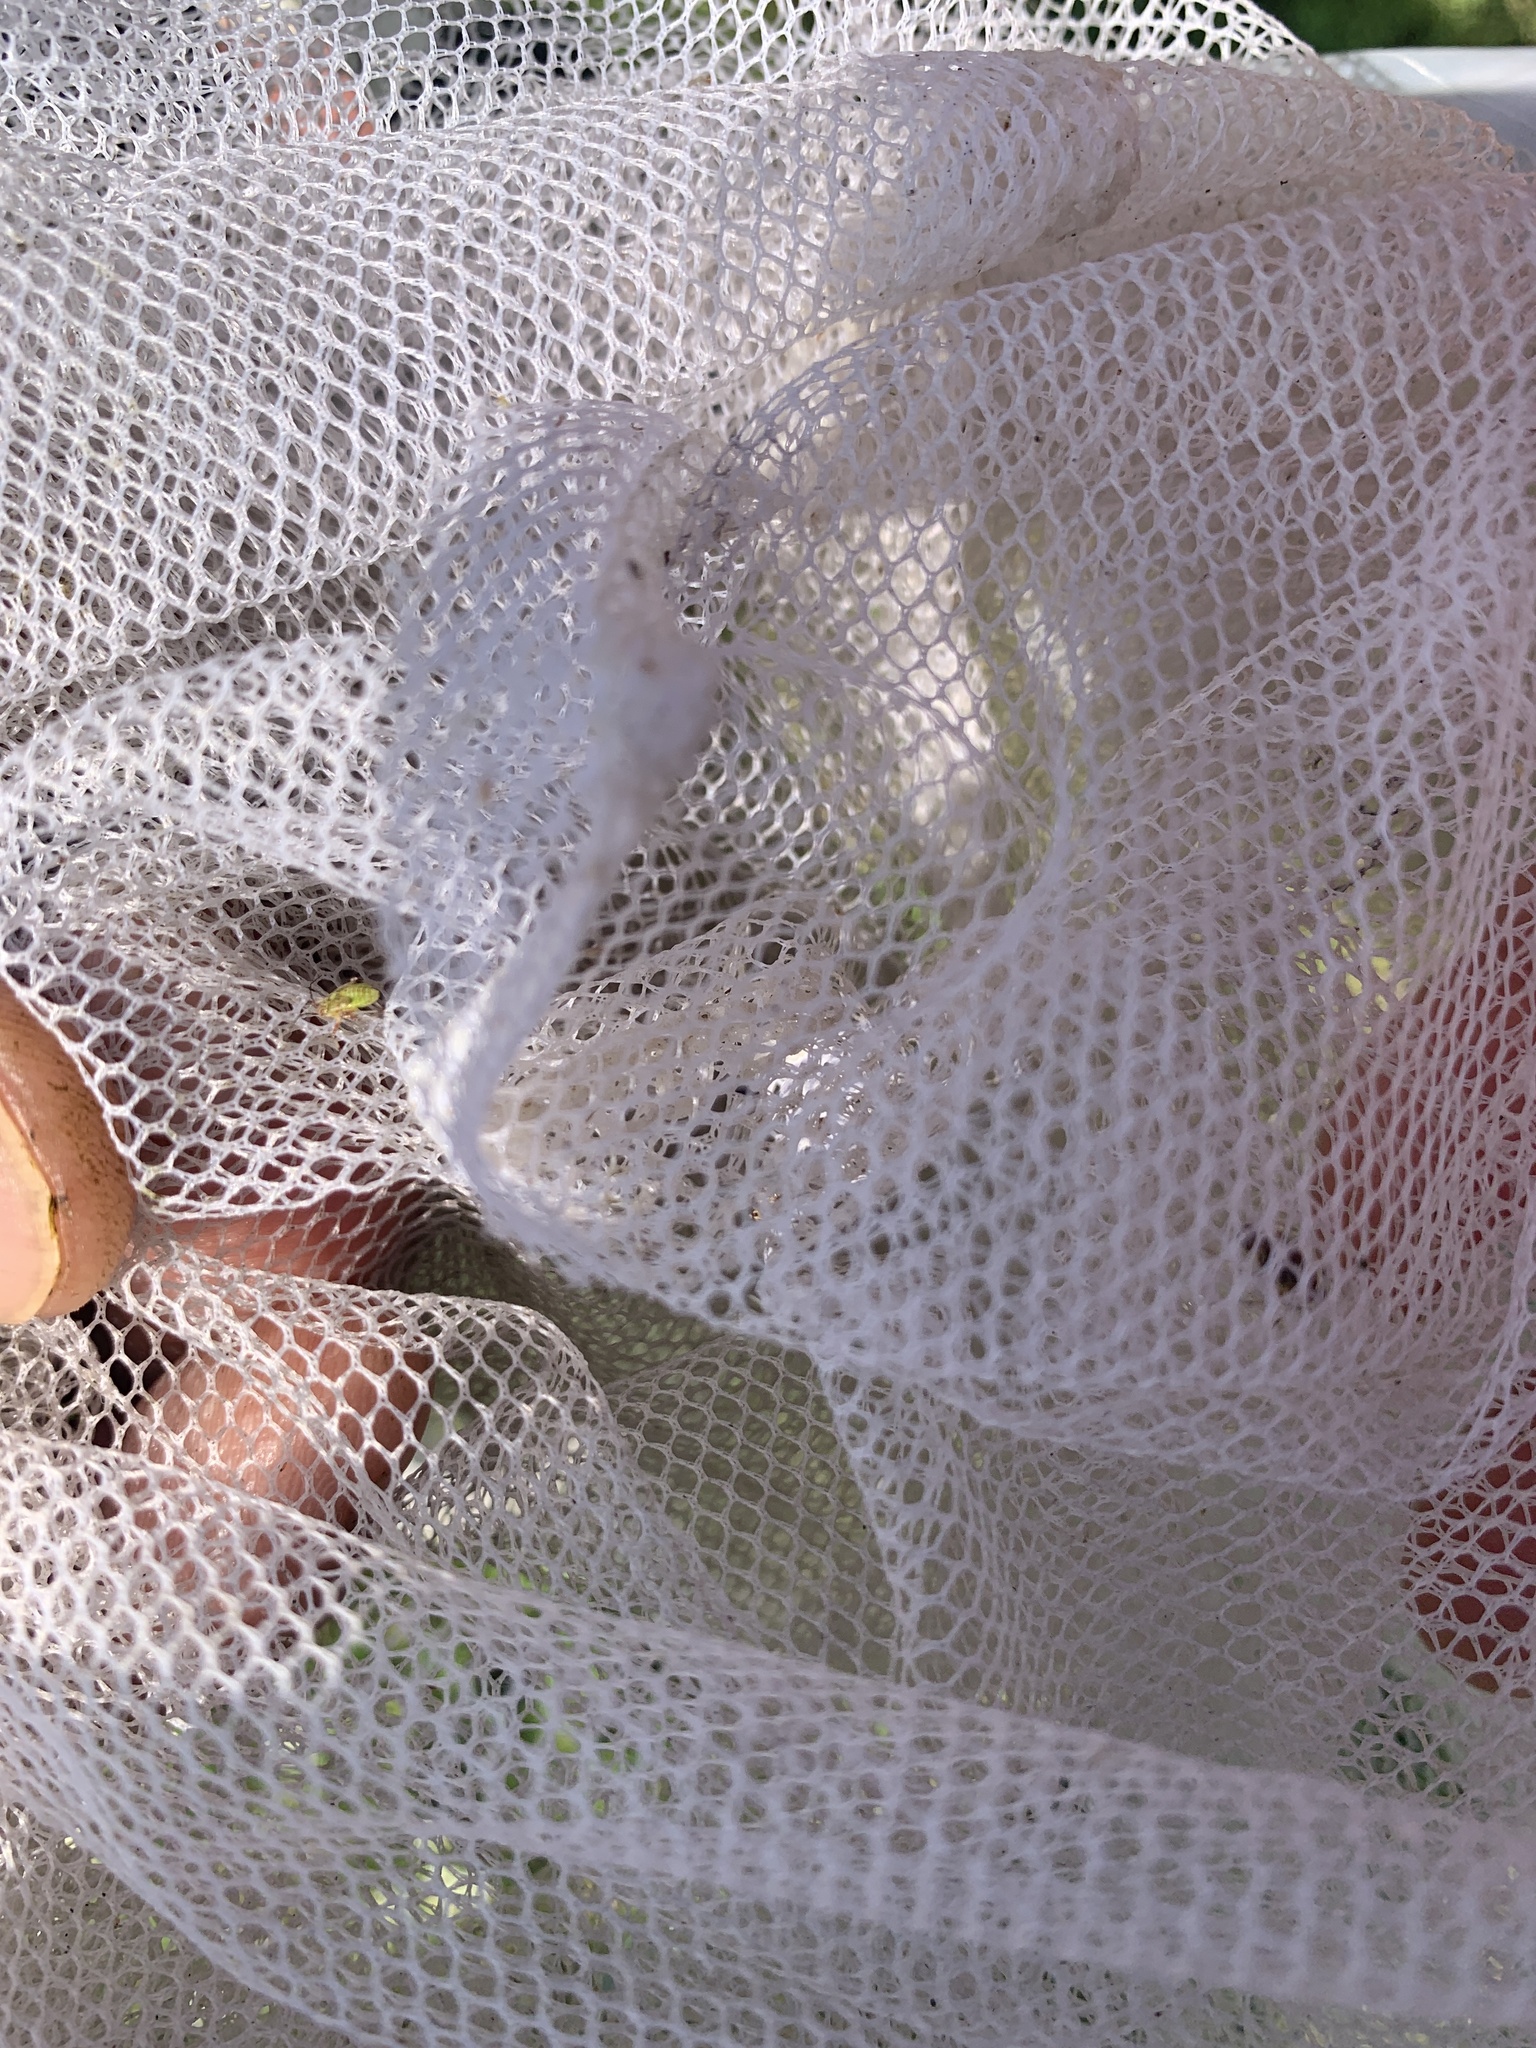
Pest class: lygus_bug